Dalhousie, Sri Lanka

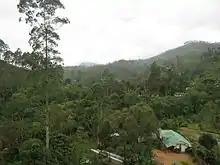
Nature and rain forest around the mountain there

Dalhousie, Nallathanniya or Delhousie is a village in Nuwara Eliya District, Sri Lanka. The village is two hours from Hatton city and situated en route to Adam's Peak. The village borrowed its name from a nearby tea estate.